Answer in natural language. Considering the relative positions, where is sleek silver floor lamp with white drum shade (highlighted by a green box) with respect to DeskLamp (highlighted by a blue box)? Choose between the following options: above or below
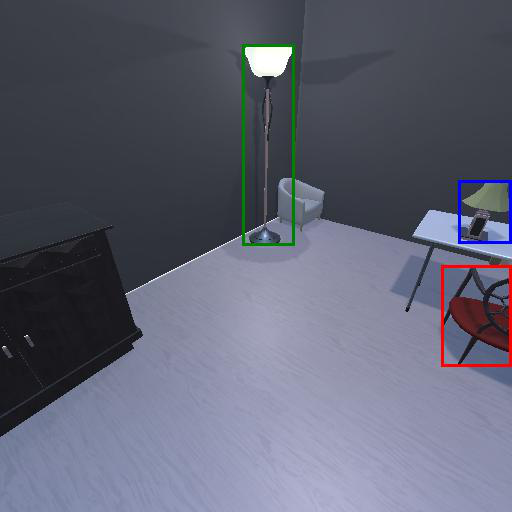
<answer>above</answer>